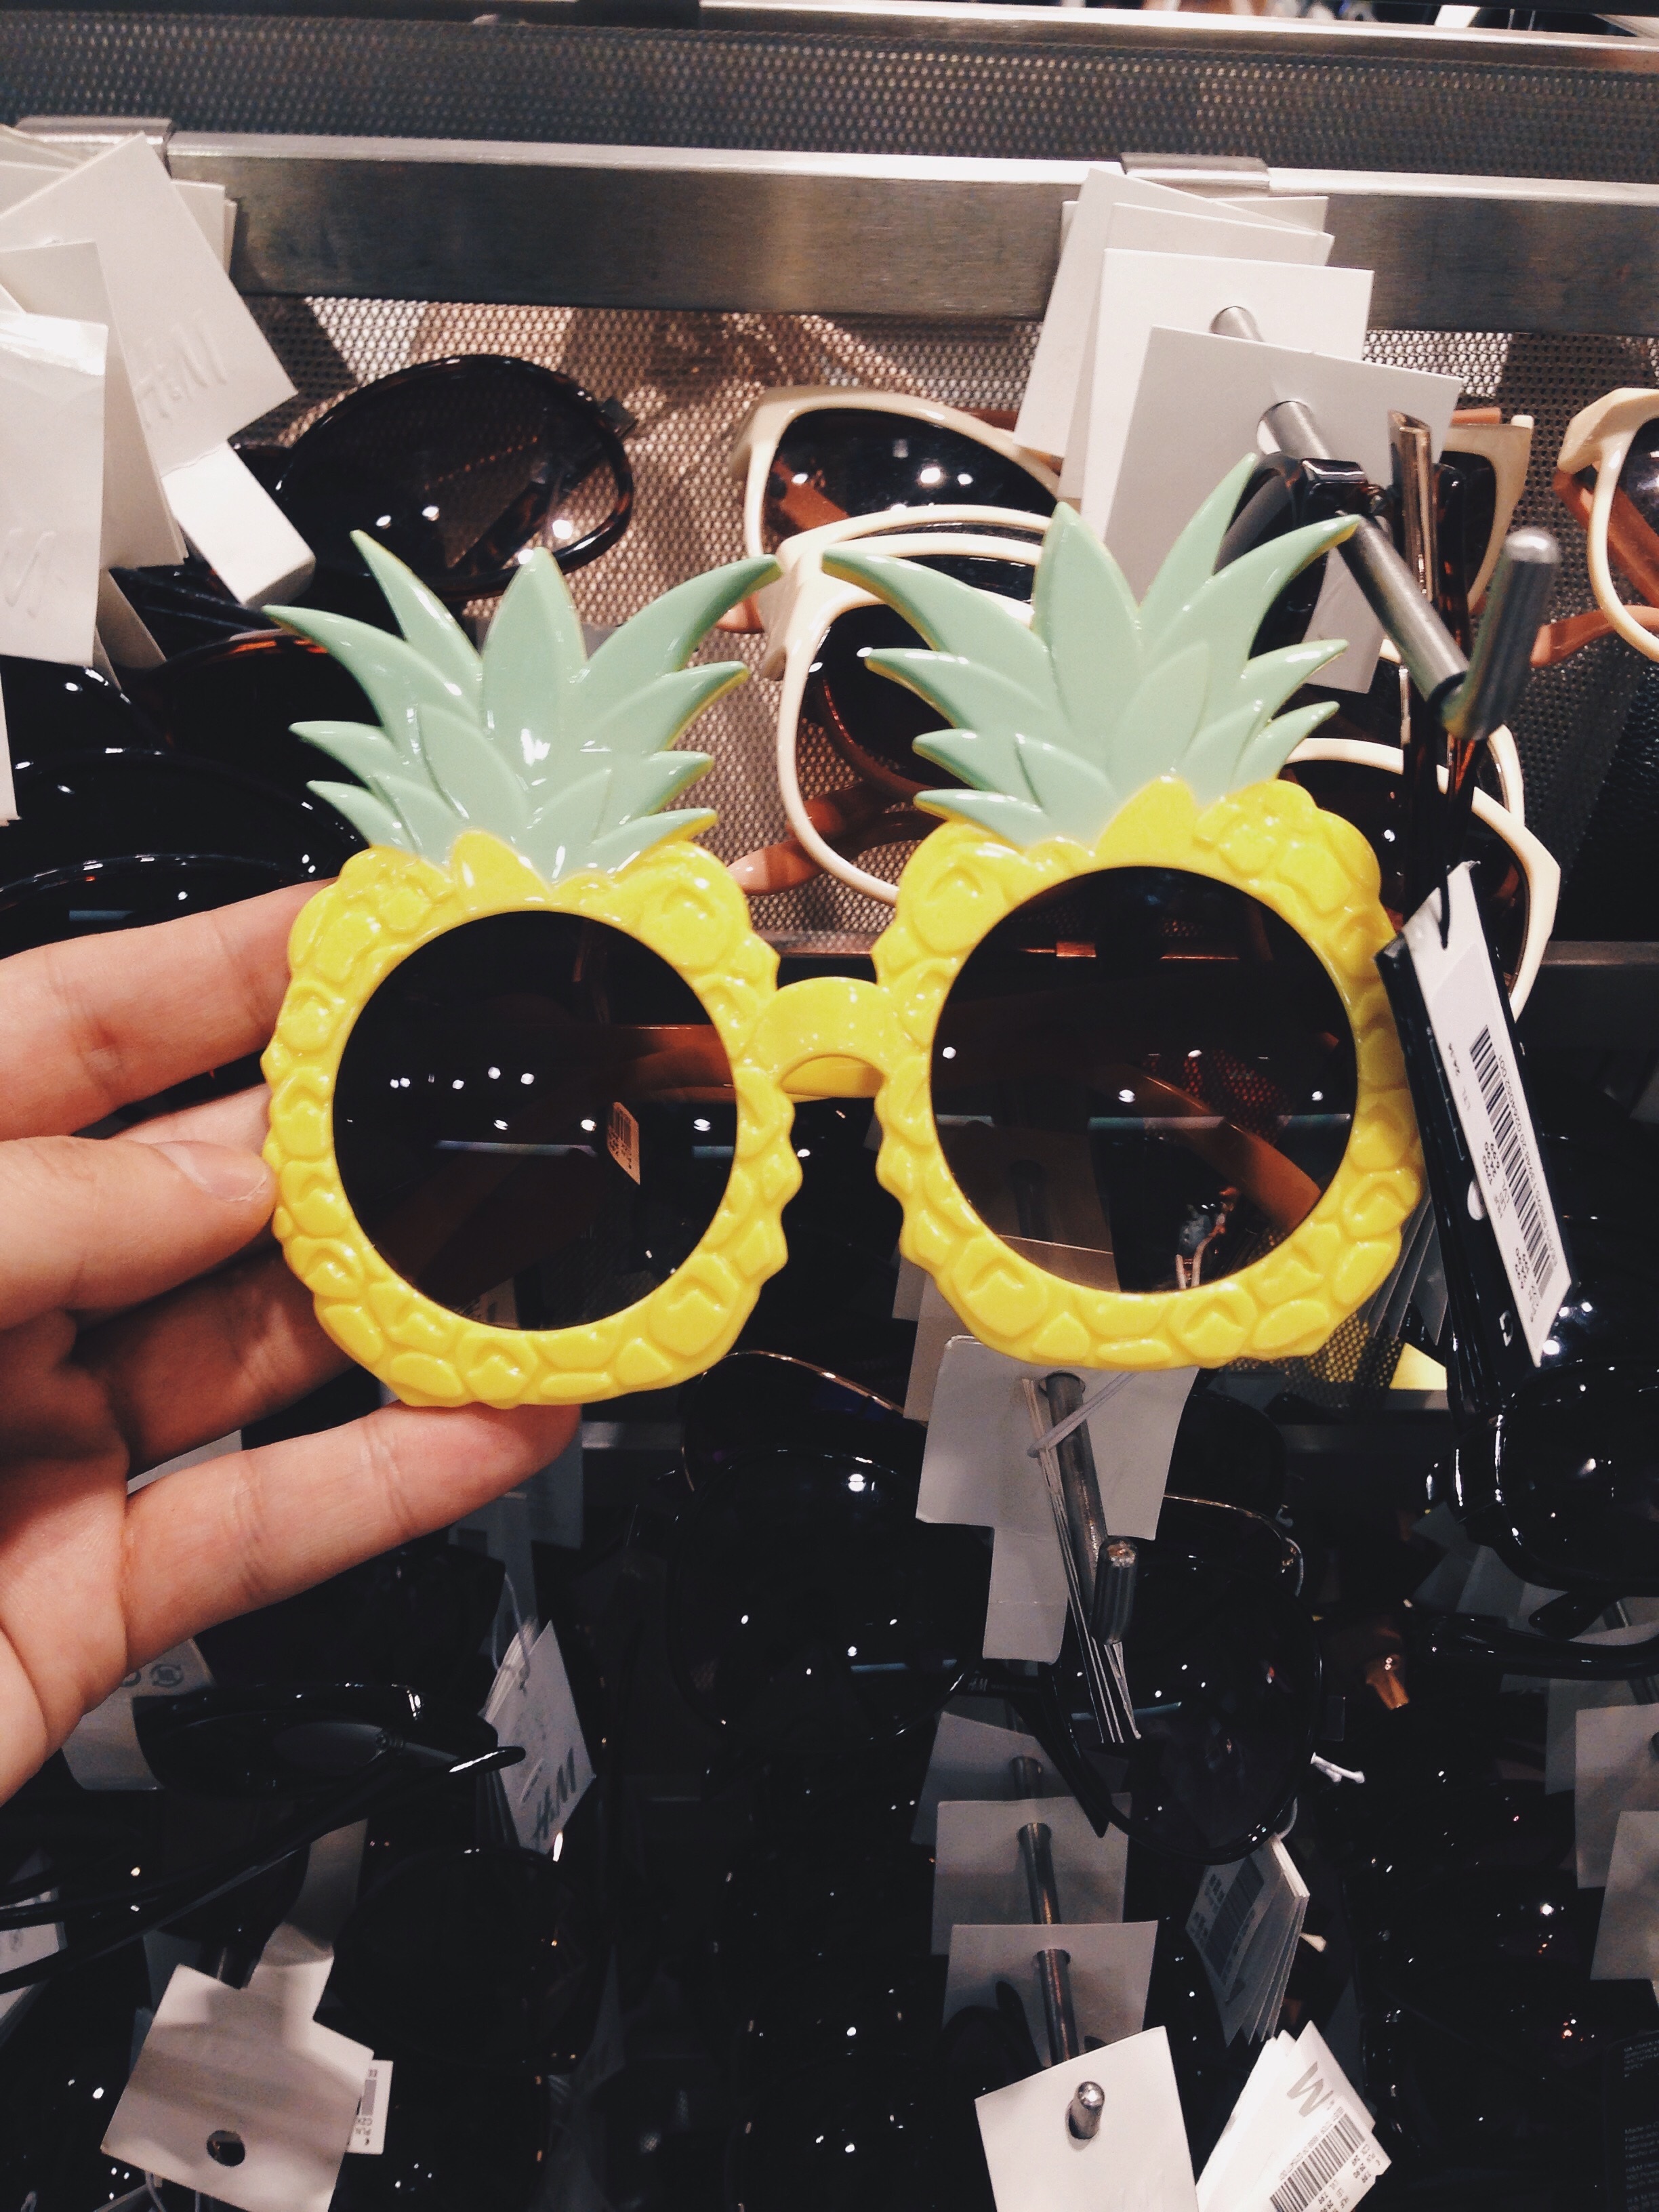
black, yellow, pineapple, art, illustration, glasses, eyeglasses, collage, costume, anime, comics, hm